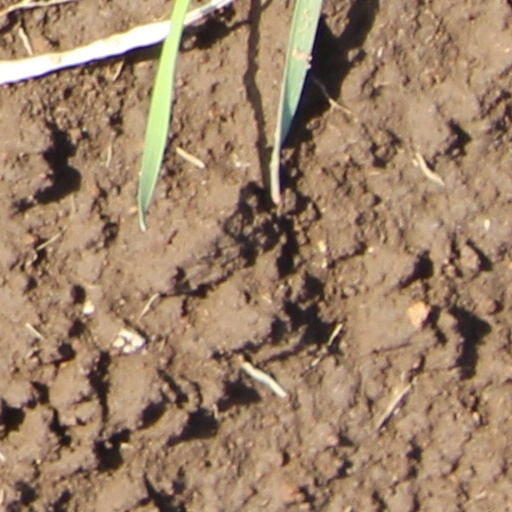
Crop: wheat